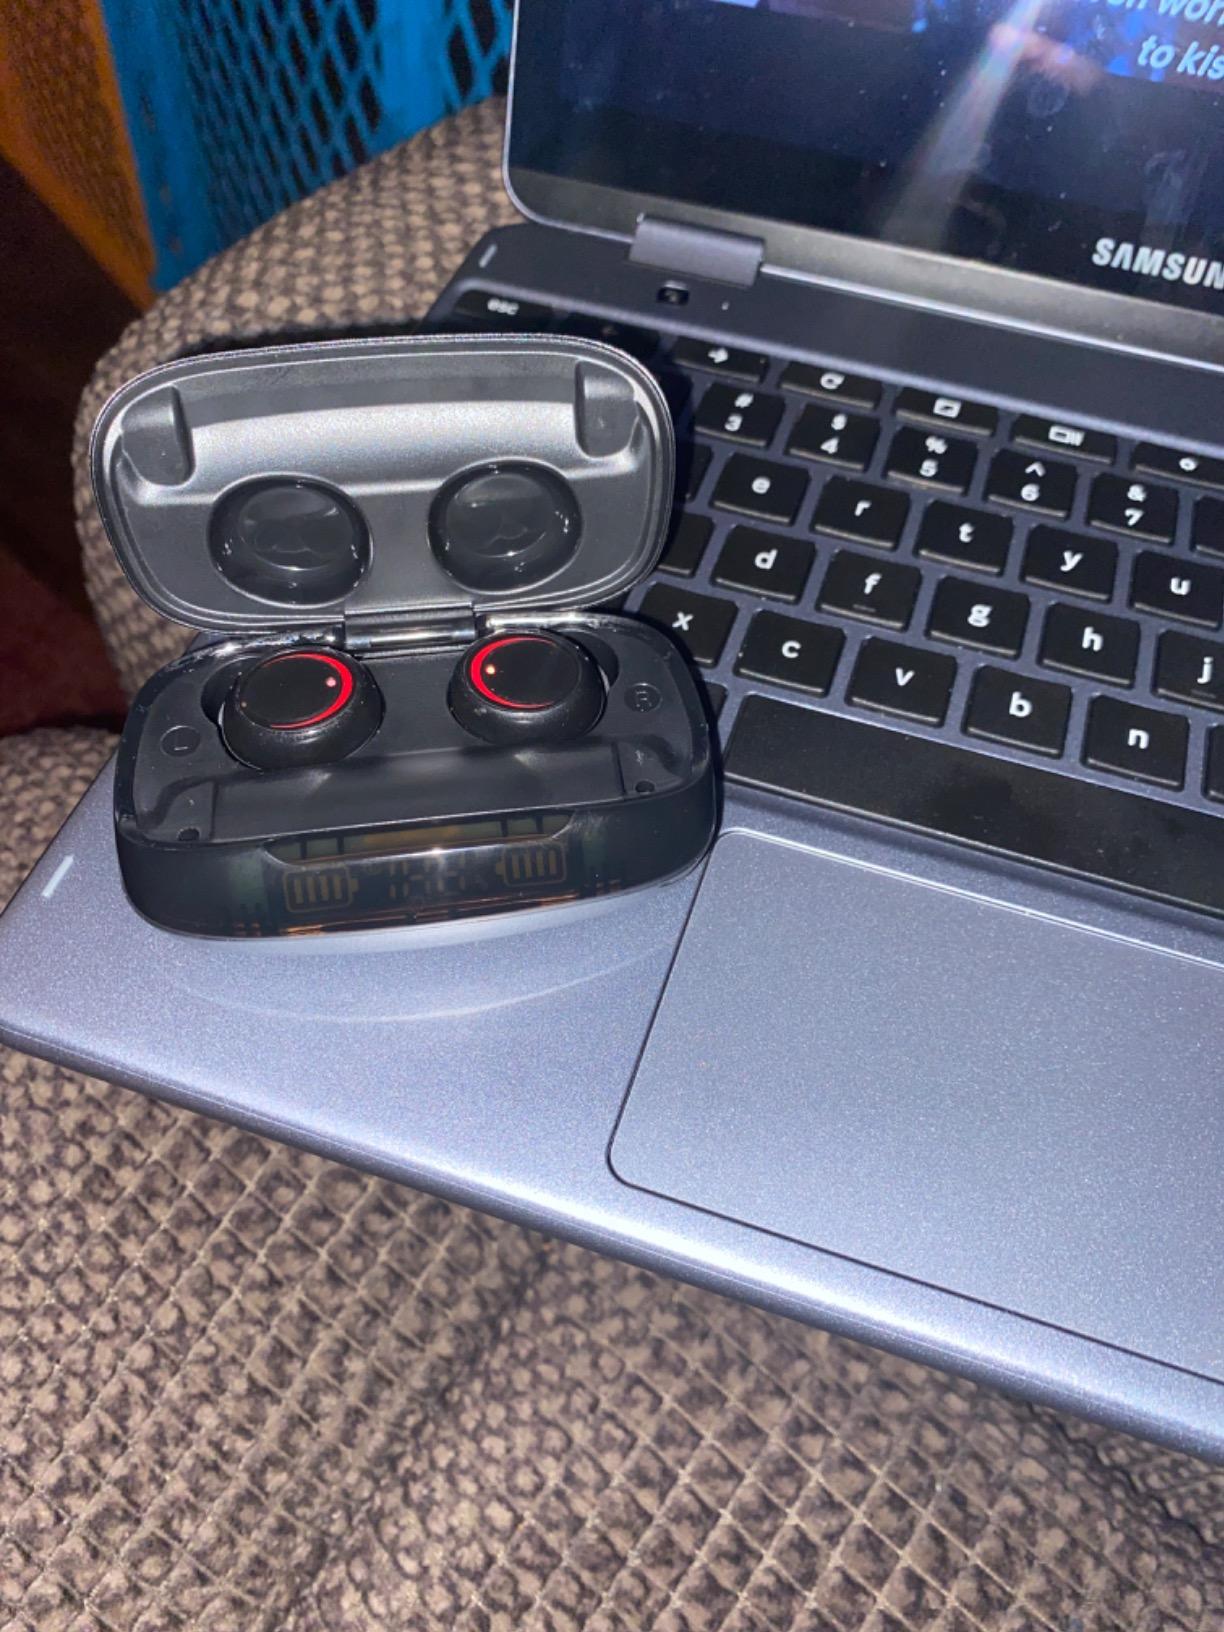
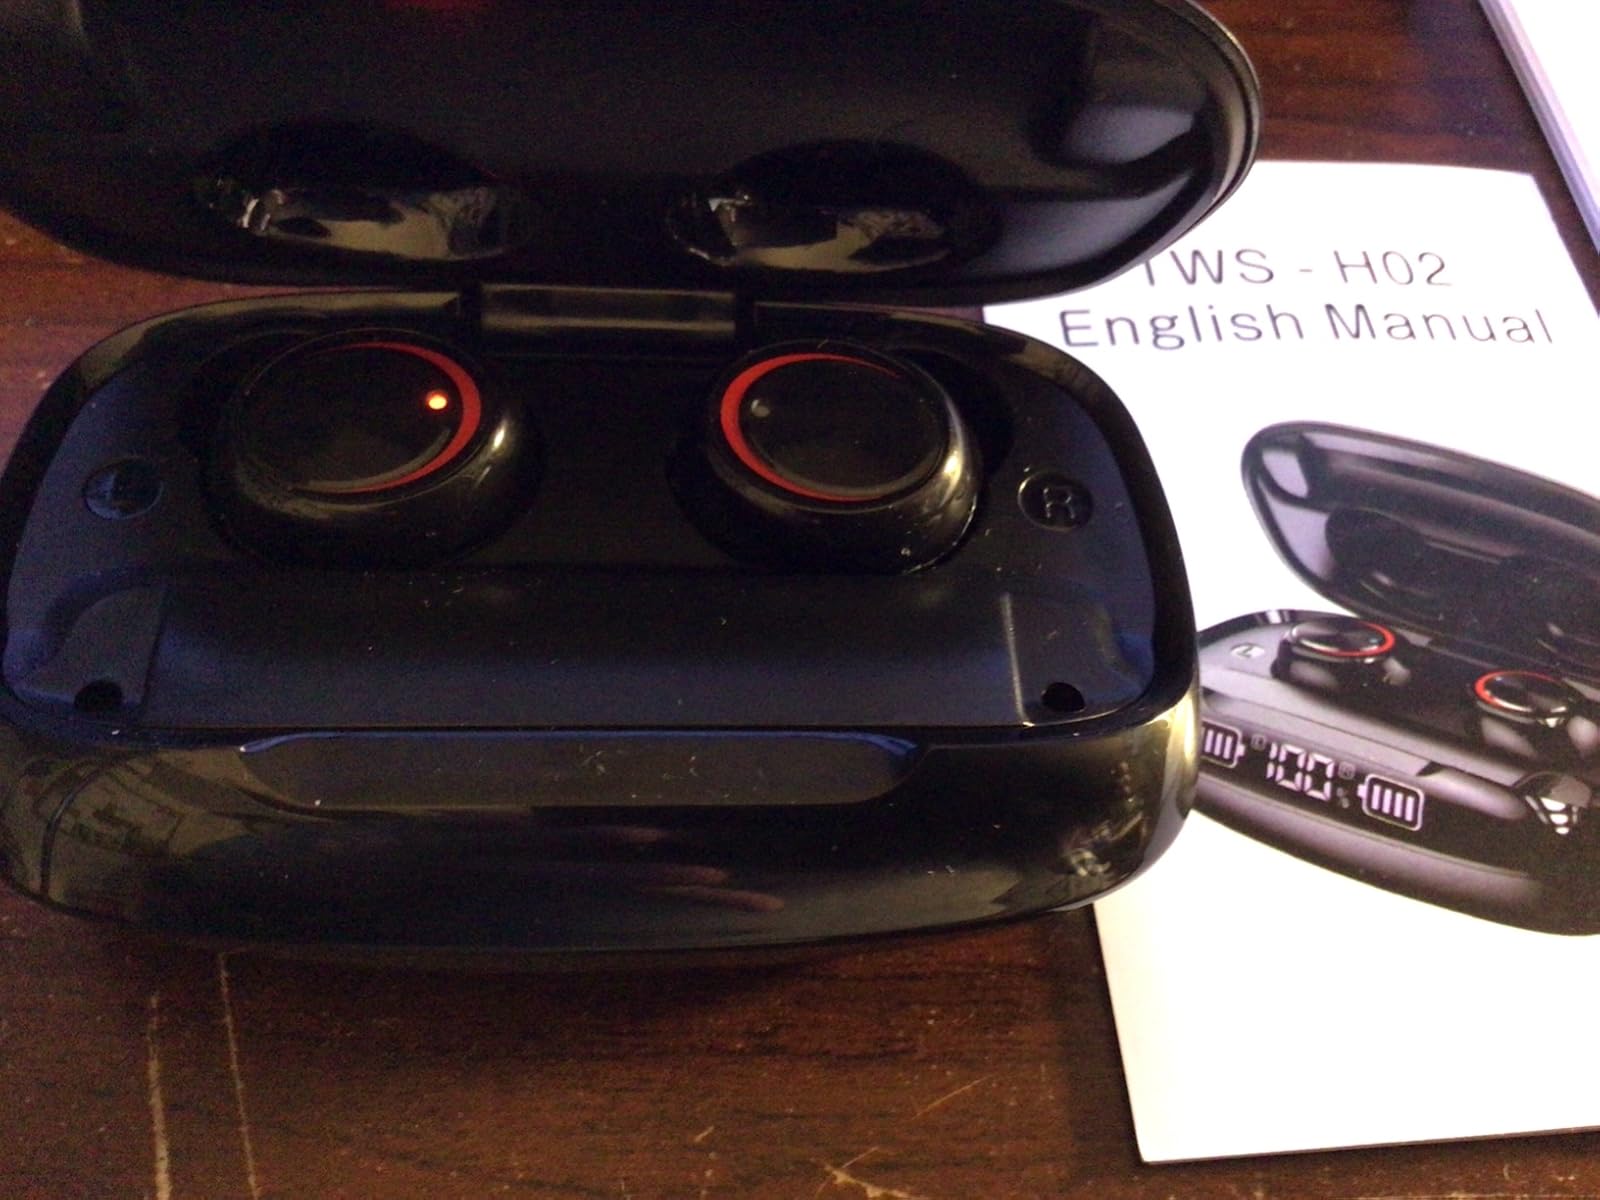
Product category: earbuds
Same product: yes